Ramsey Abbey

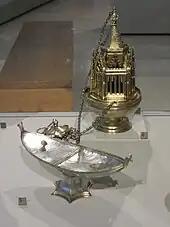
Ramsey Abbey Censer and Incense Boat, early to mid 14th-century, in the V&A Museum, London

Ramsey Abbey House, the Gatehouse, and the parish church of St Thomas à Becket all survive, along with part of the abbey's medieval precinct wall.